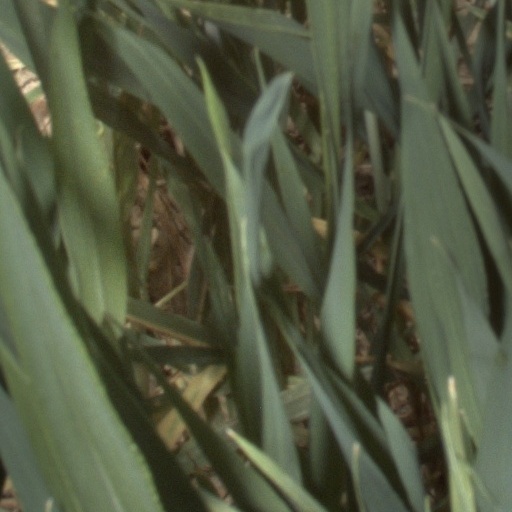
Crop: wheat